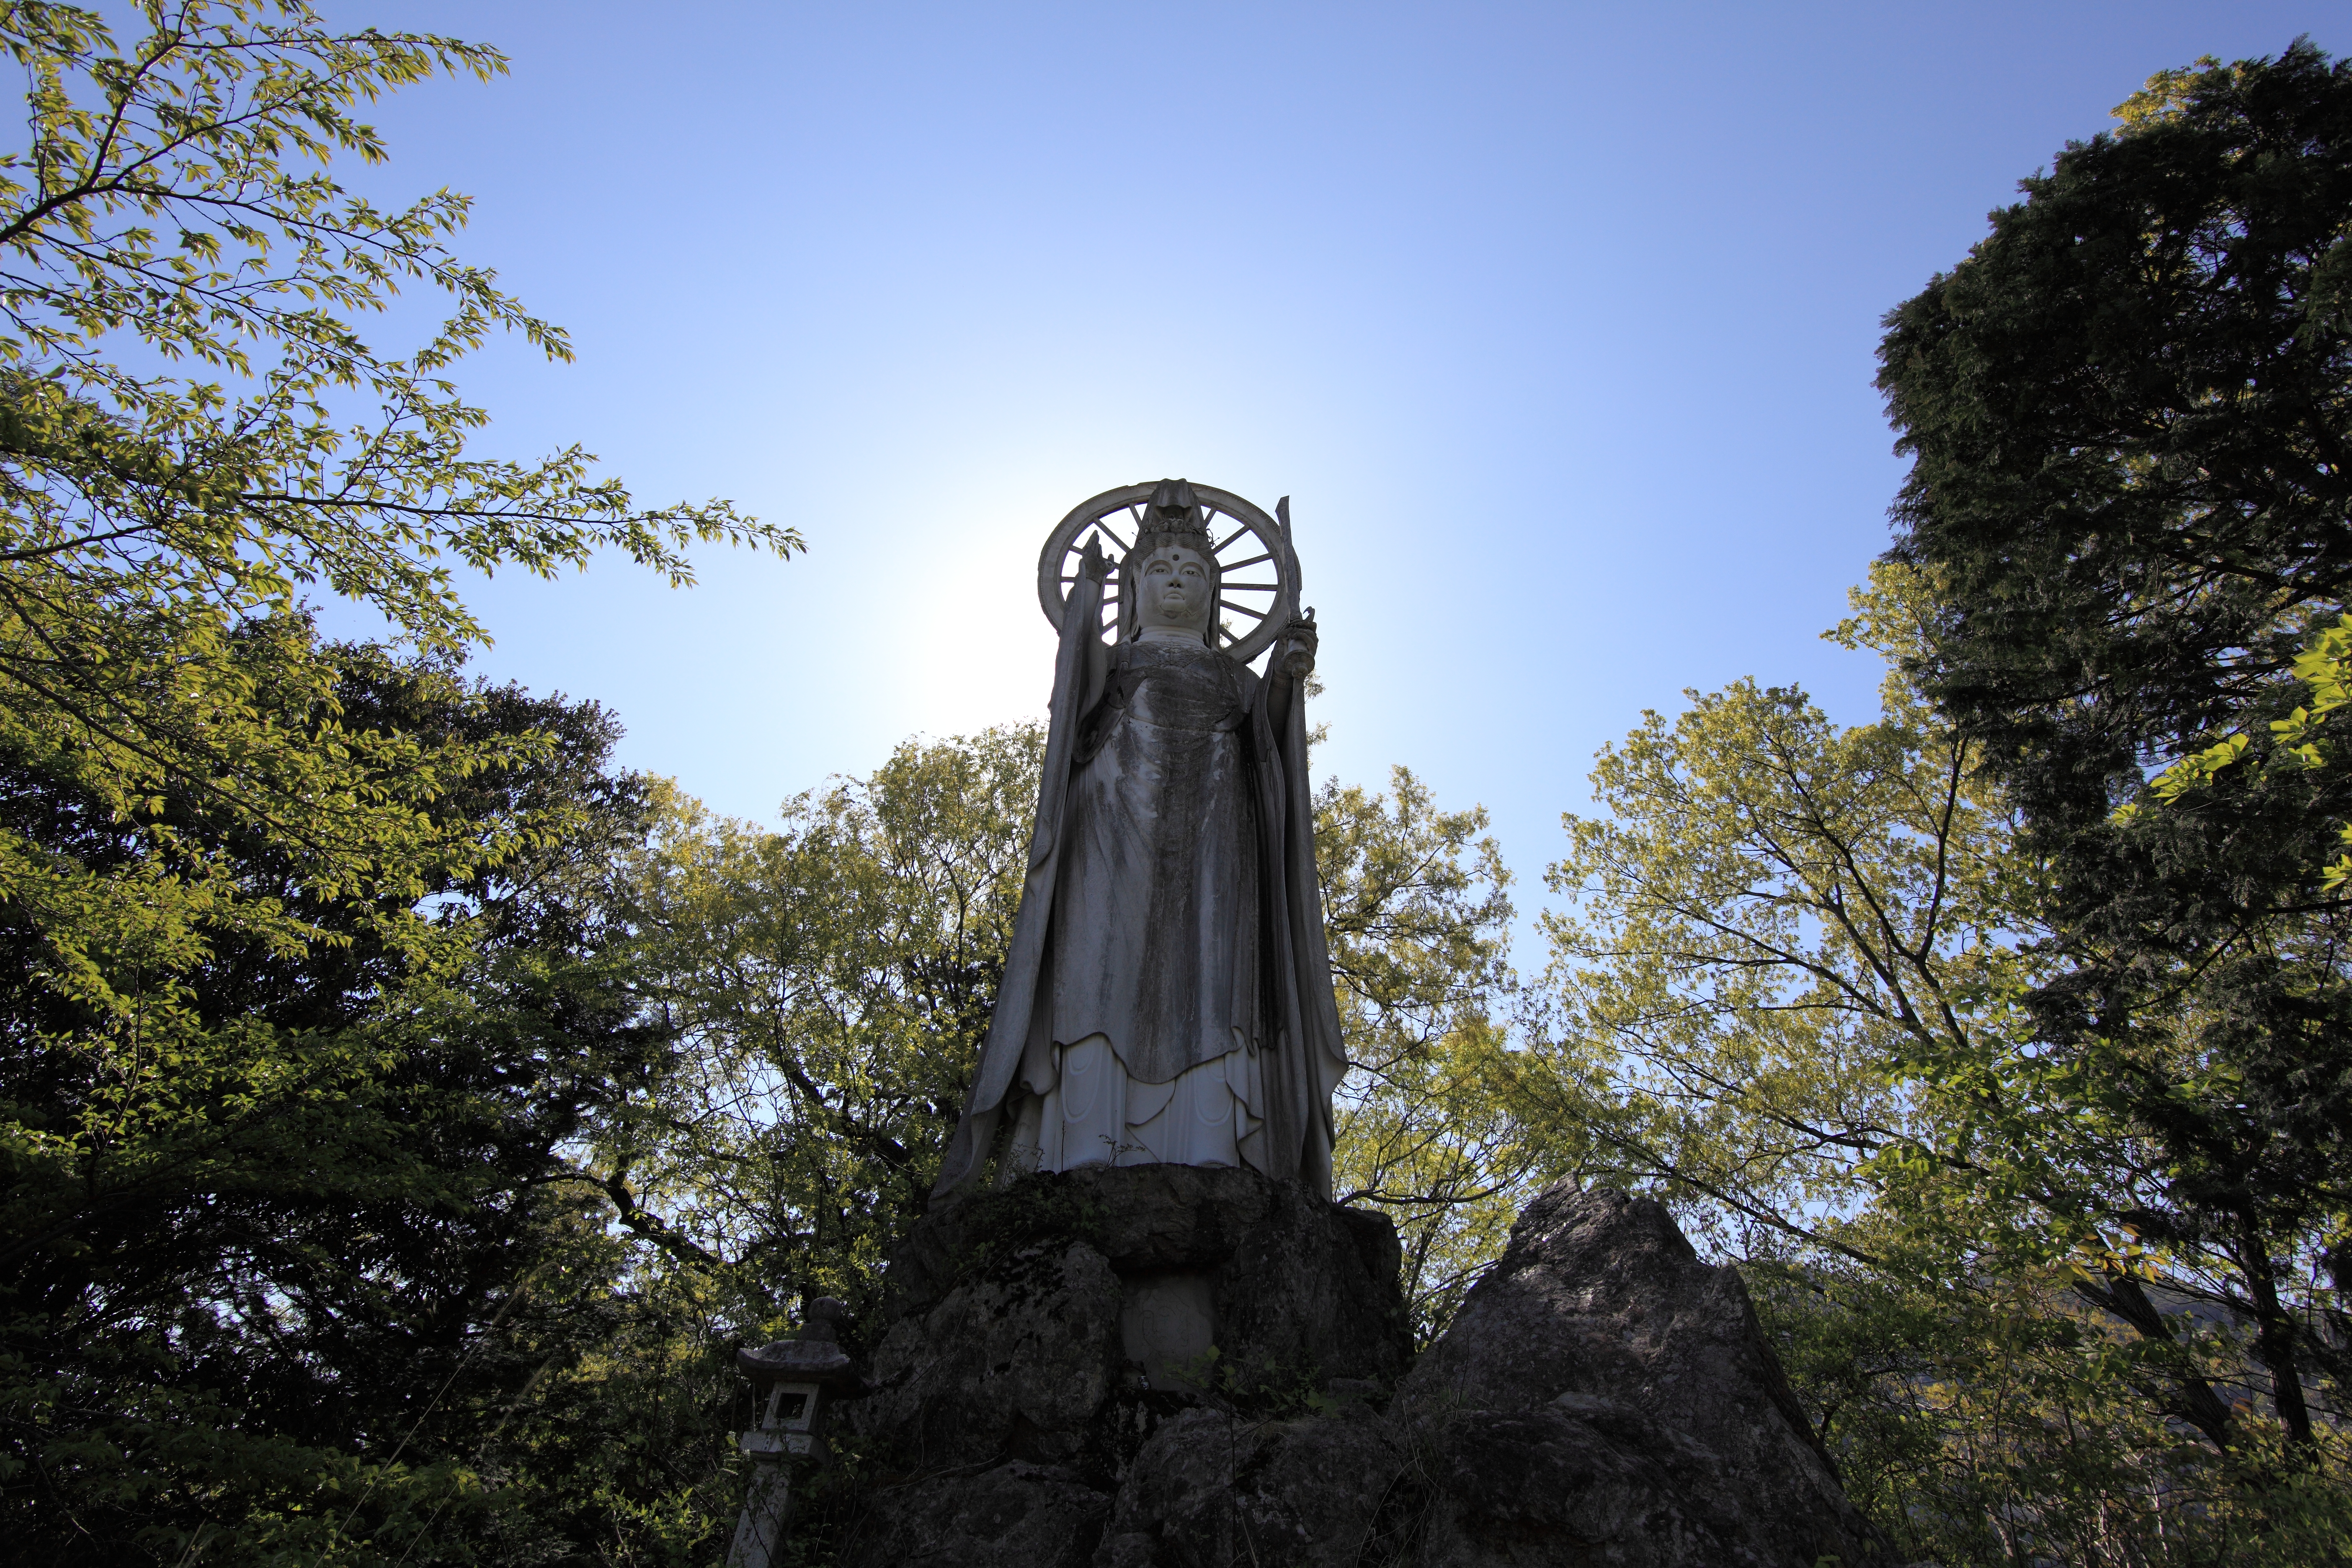
tree, rock, monument, statue, high, park, landmark, tourism, sculpture, memorial, art, cool image, temple, 5d, hires, markii, hi, res, resolution, saitama, chichibu, daienji, kannon, goddessofmercy